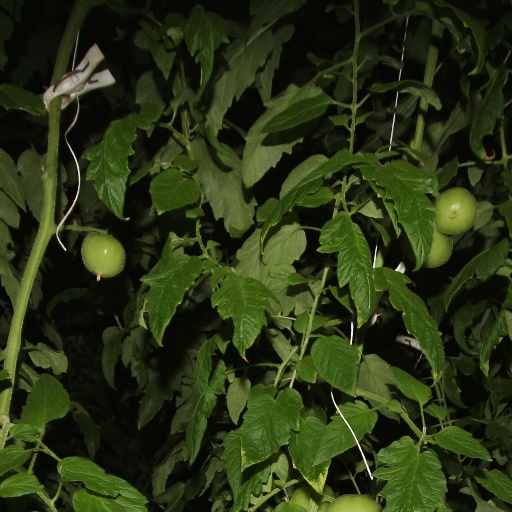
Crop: tomato